Royal Shrovetide Football

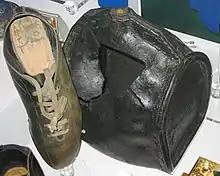
Leather bottle used in village football from the 1800s on display at the National Football Museum, Manchester.

By the Late Middle Ages (1272–1485) there were many incarnations of the ball game being played at Shrovetide, Eastertide and Christmastide in and around the British Isles. All were played in a similar manner with localized innovations. Some of the other better-understood games, a few of which are still played, include the Ba' game ("ba"' being an abbreviation of "ball"), the Atherstone Ball Game, the Sedgefield Ball Game, Bottle-kicking (usually with a leather bottle as a substitute for the ball), Caid (an Irish name for various ball games and an animal-skin ball), Camp-ball (late medieval includes "kicking camp"), Football (late medieval), The Shrove Tuesday Football Ceremony of the Purbeck Marblers (Masonic ceremonial), Haxey Hood ("Hood" being the name given to a leather tube used instead of a ball), La soule ("soule" being the name for the ball in northern France), and Scoring the Hales (an alternative name for goals used in Cumbria and the Scottish borders). A contemporary collective term coined for these games is "Mob football".